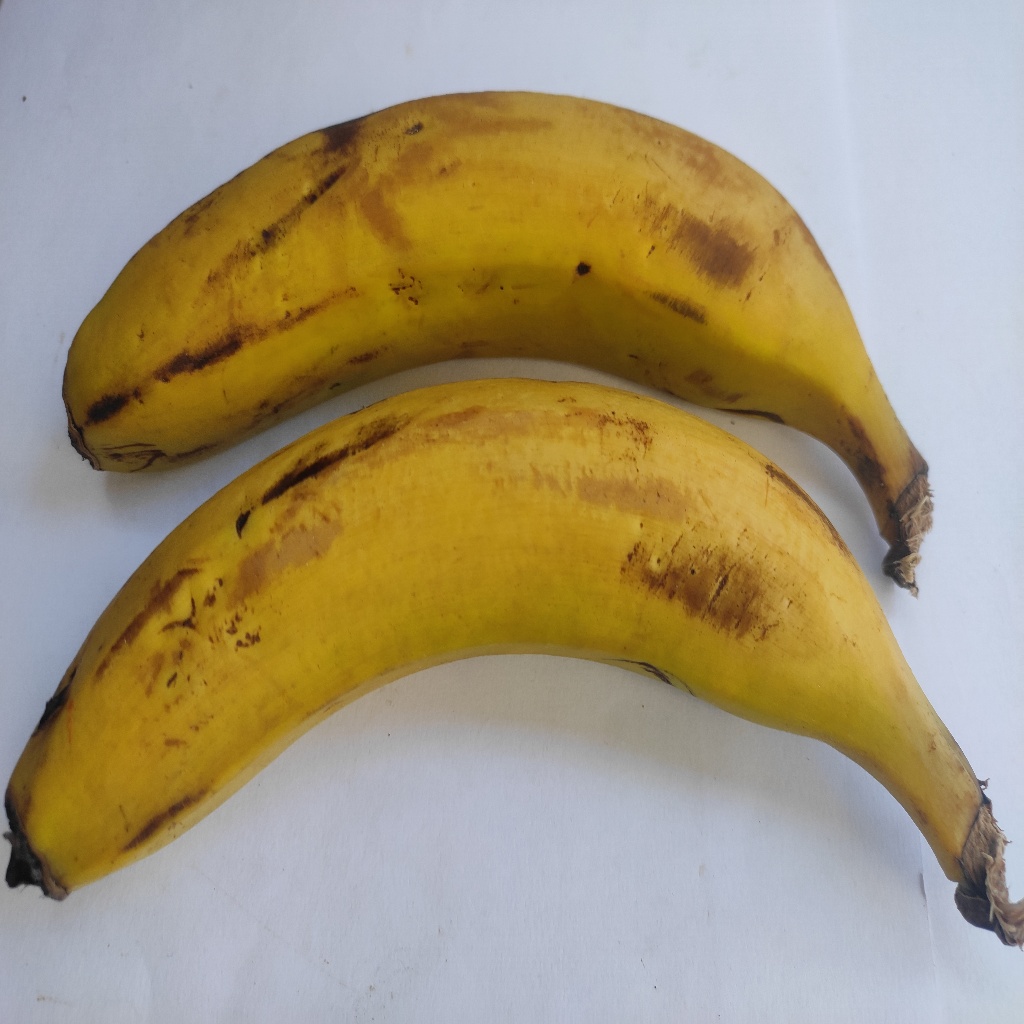
Crop: banana
Quality class: Class_A